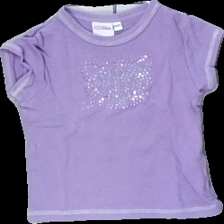
View: front
Type: T-shirt
Category: Children
Brand: Mywear (Ica)
Colors: Purple
Material: 100% cotton
Pattern: Other
Cut: Regular
Size: 86
Season: All
Damage: slightly washed out
Price range: 50-100
Recommended usage: Reuse